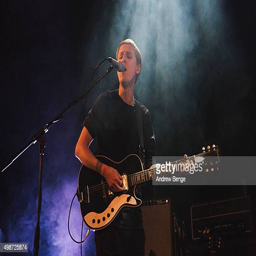
person of musical group performs on stage